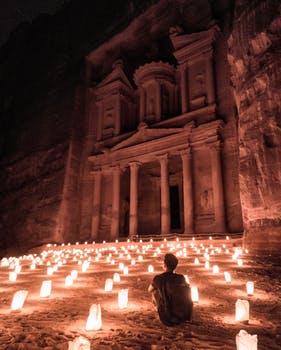
Label: No Watermark